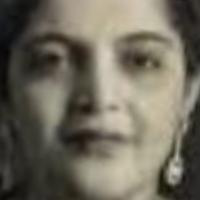
Age group: age 56-65